Vashishti River

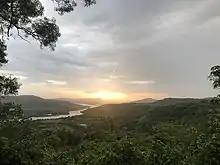
Vaishishti River in Chiplun

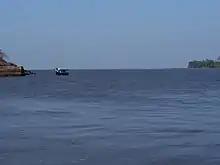
Vashishti river joins Arabian sea near Dhabol

River Vashishti is one of the larger rivers in the Konkan coast of Maharashtra, India. The river begins in the Western Ghats and snakes its way westwards towards the Arabian Sea. Kolkewadi Dam near Alore has a vast reservoir, which feeds a tributary of the river.